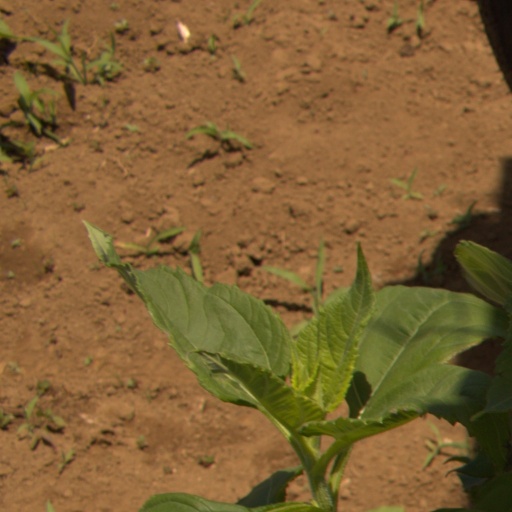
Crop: Jerusalem artichoke